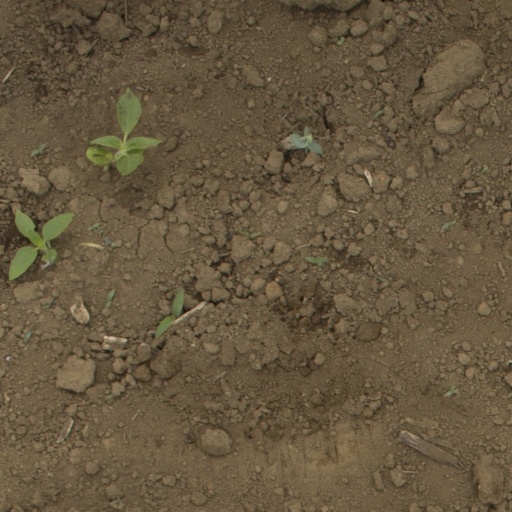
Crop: Jerusalem artichoke